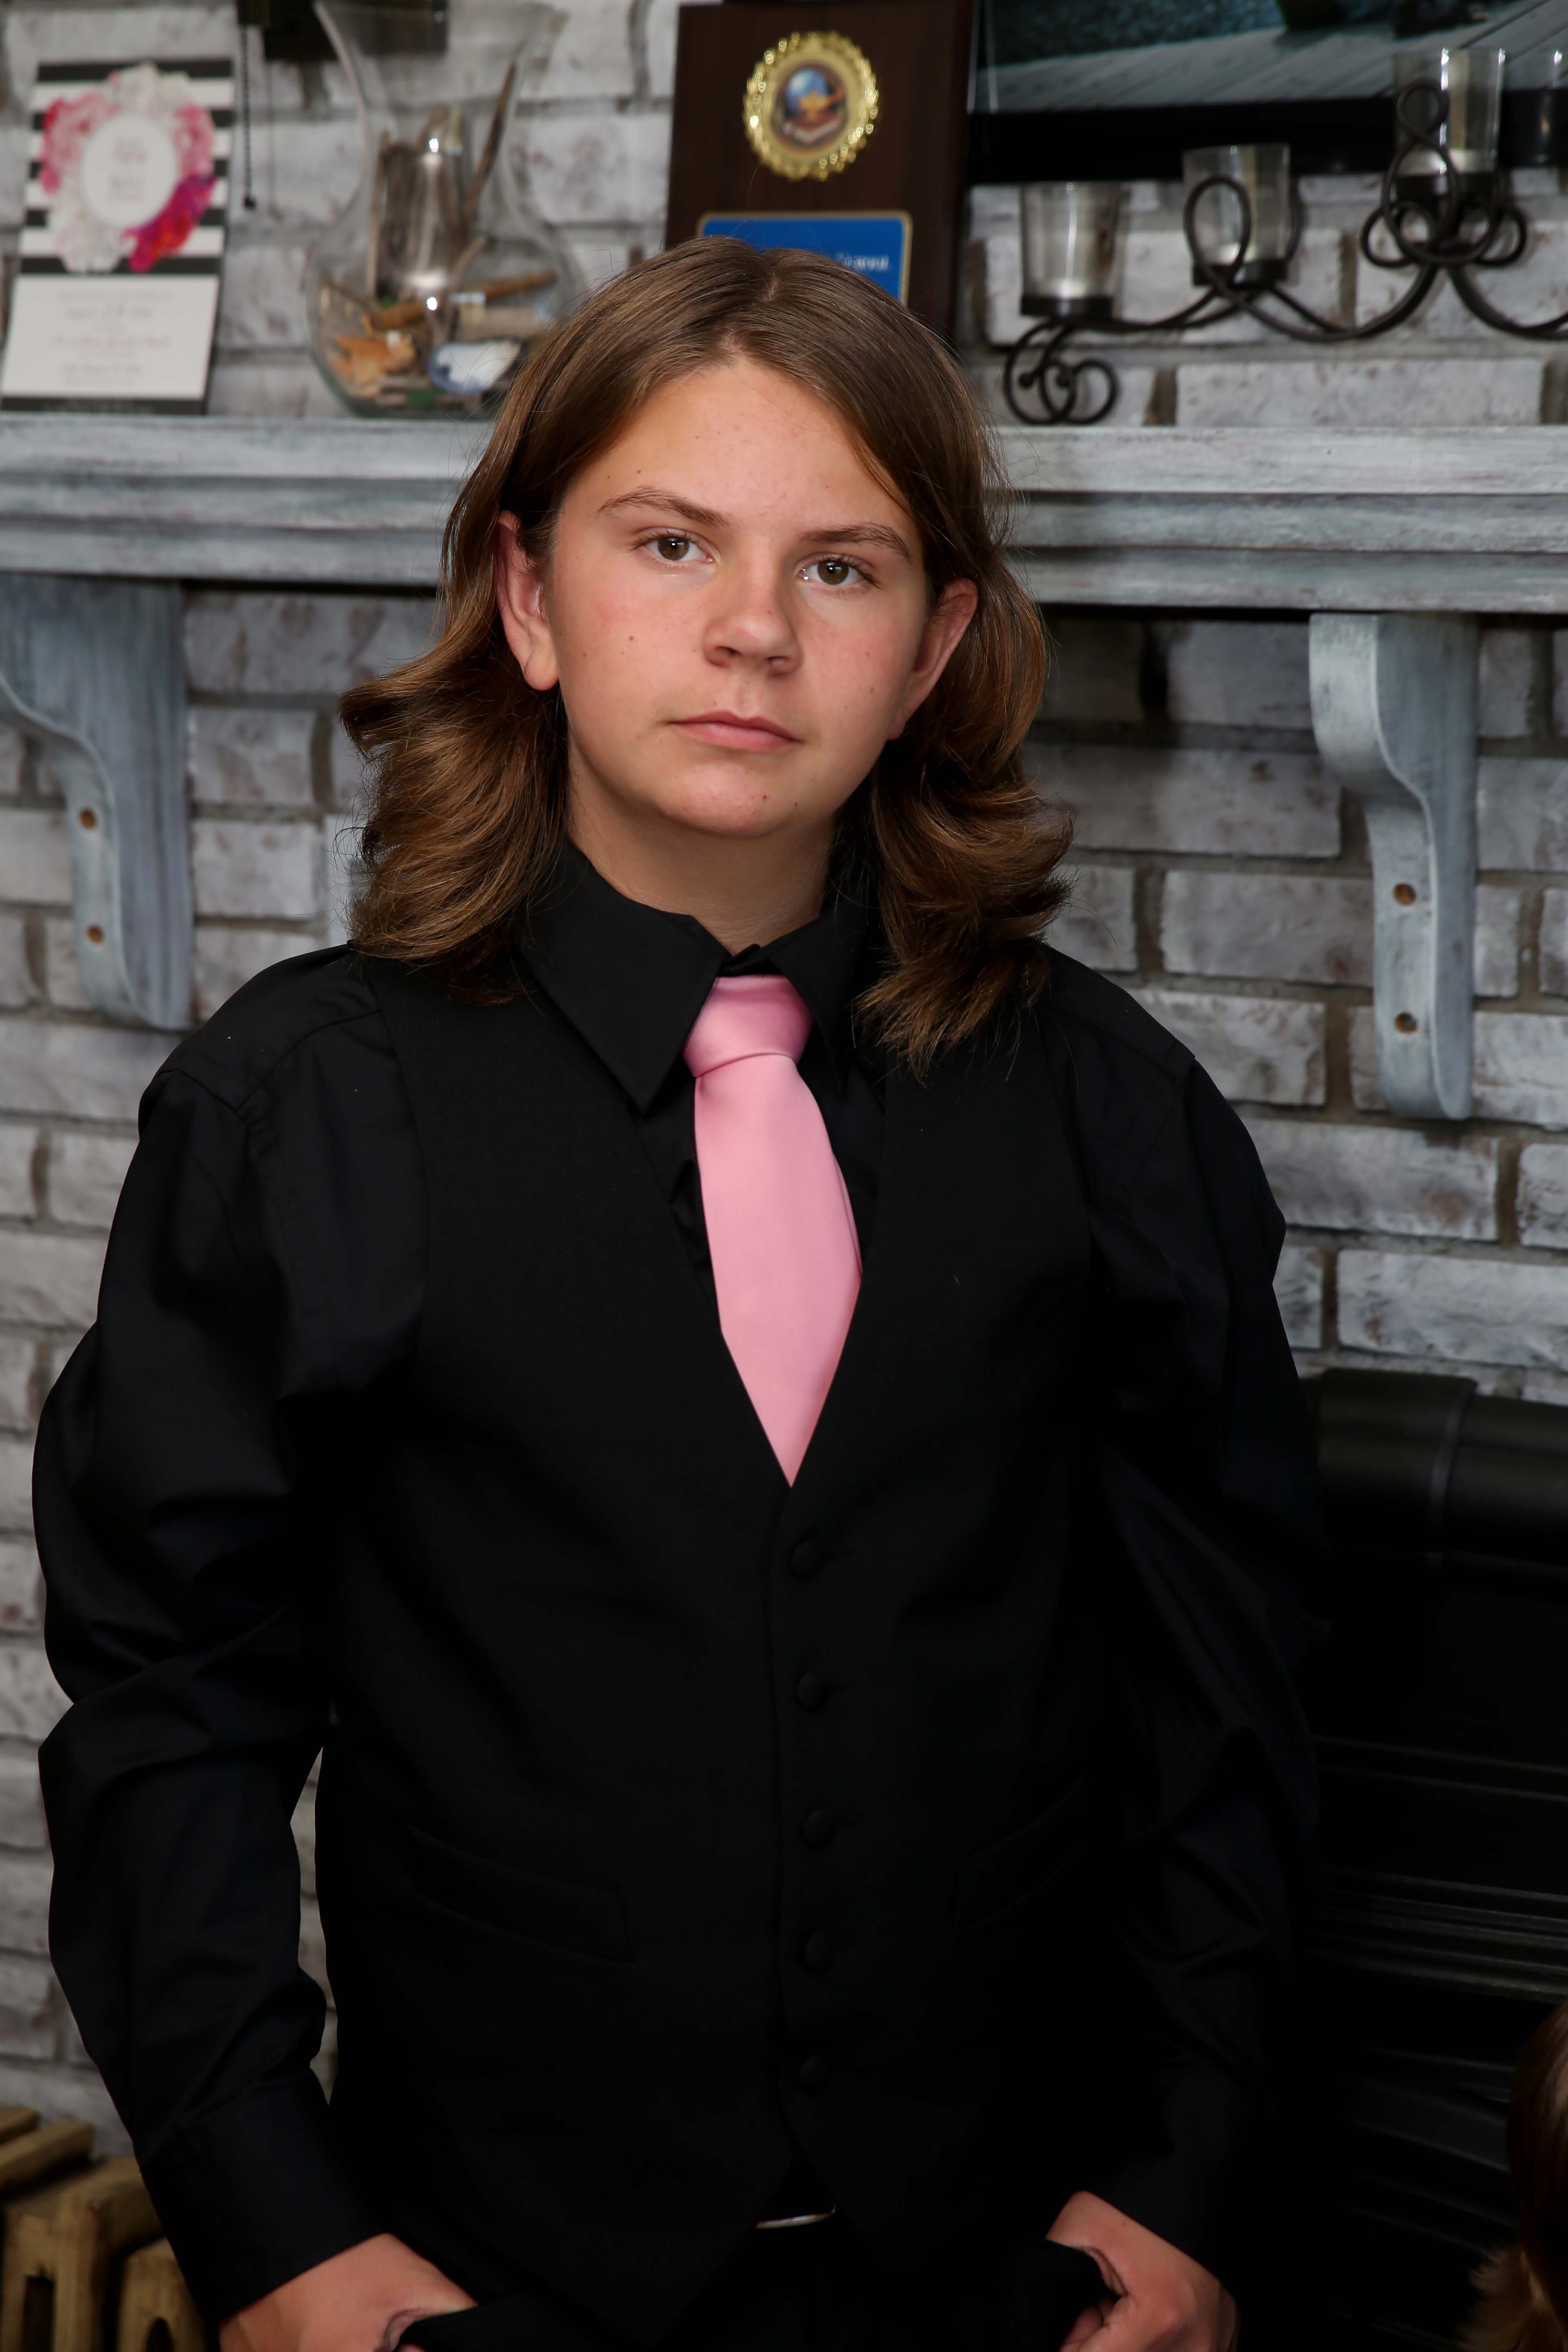
man, people, hair, white, boy, male, guy, standing, portrait, model, young, youth, student, fashion, clothing, wedding, hairstyle, teenager, caucasian, happy, cool, style, handsome, teen, attractive, elegance, stylish, fashionable, confident, young man, confidence, handsome young man, suit tie